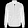
Label: Coat